SS Onondaga (1905)

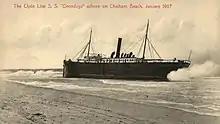
"Onondaga" beached on Orleans Beach, January 1907.

After a while, at about 01:30 on January 13, as still no lights were seen or sounds heard, another sounding was made and the depth of only 7 fathoms was reported, and soon after breakers were spotted. The ship's engine was put in reverse but while it may have slowed her down, "Onondaga" bow rode straight on the sunken rip, getting stuck in the sand with her momentum swinging the vessel broadside and driving her further north. As the ship was in no immediate danger, the crew remained on board until the daylight. The life savers from the nearby stations rushed to the steamer's aid, as she came ashore, but their help was not needed at the time. Two tugs, "Mercury" and "Orion", came from Boston next day, but they did not attempt to refloat the ship right away. On January 14, the US revenue cutter "Gresham" arrived and attempted for about an hour to drag "Onondaga" off Orleans Beach but failed. Two more tugs were sent, and over the next week several more attempts were made to dislodge the steamer but none of them came to fruition. Soon it became clear that the ship had to be lightened and some cargo was unloaded on the beach and later carted to Orleans to be taken to Boston. Many more attempts were made but whenever significant progress was made, the weather would turn stormy and would drive "Onondaga" further up the beach undoing any gains that were accomplished during the day. By the end of February, all of the steamer's cargo was discharged, some taken to Boston, and some sold at auction locally or simply given away. After two months of tries, "Onondaga" was finally floated on March 14 and proceeded to Boston towed by tug "Underwriter" and reached port in the evening of the same day. She was berthed to unload her remaining cargo of granite and machinery and put into drydock afterwards for examination which revealed that many bottom plates were damaged and had to be replaced in addition to her engines being full of sand. "Onondaga" was towed by "Underwriter" to William Cramp's yard in Philadelphia on March 22 where she stayed until late April undergoing repairs.